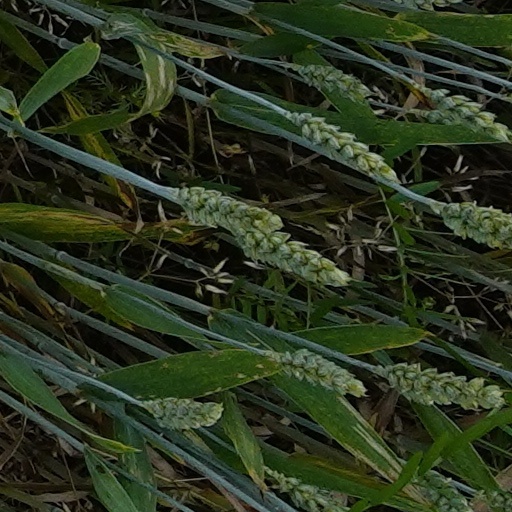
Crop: wheat